Lisbon

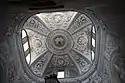
Palácio Burnay, Alcântara

Lisbon has been the site for many international events and programmes. In 1994, Lisbon was the European Capital of Culture. On 3 November 2005, Lisbon hosted the MTV European Music Awards. On 7 July 2007, Lisbon held the ceremony of the "New 7 Wonders Of The World" election, in the Luz Stadium, with live transmission for millions of people all over the world. Every two years, Lisbon hosts the Rock in Rio Lisboa Music Festival, one of the largest in the world. Lisbon hosted the NATO summit (19–20 November 2010), a summit meeting that is regarded as a periodic opportunity for Heads of State and Heads of Government of NATO member states to evaluate and provide strategic direction for Alliance activities. The city hosts the Web Summit and is the head office for the Group of Seven Plus (G7+). In 2018 it hosted the Eurovision Song Contest for the first time as well as the Michelin Gala. On 11 July 2018, the Aga Khan officially chose the Henrique de Mendonça Palace, located on Rua Marquês de Fronteira, as the "Divan", or seat, of the global Nizari Muslim Imamate. Lisbon hosted World Youth Day 2023 in August of that year, attracting Catholic youth from the around the world. Pope Francis led several events, with the final mass held in the city's Parque do Tejo having an estimated 1.5 million attendees.